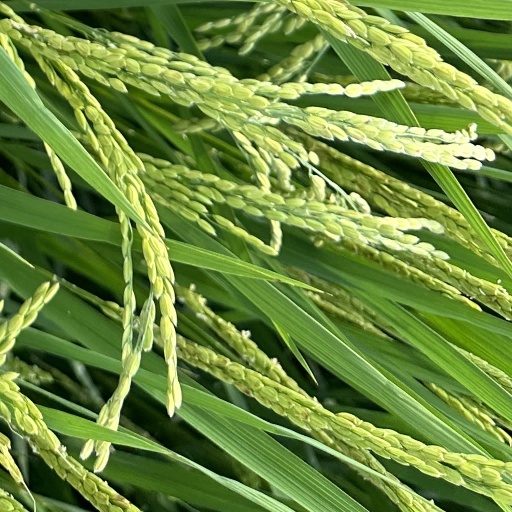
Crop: rice